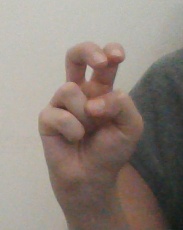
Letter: toot